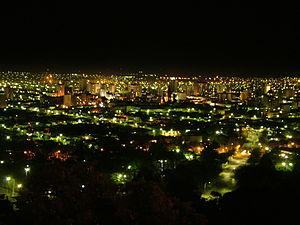
Tandil est le chef-lieu du district de Tandil, situé dans la partie sud-est de la province de Buenos-Aires en Argentine, au pied des reliefs qui forment le système de Tandilia.